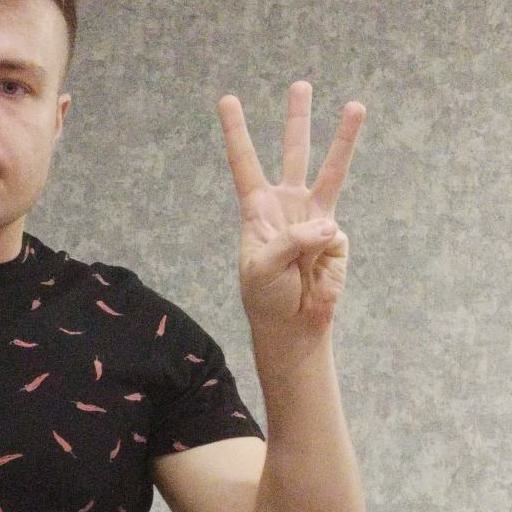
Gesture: three